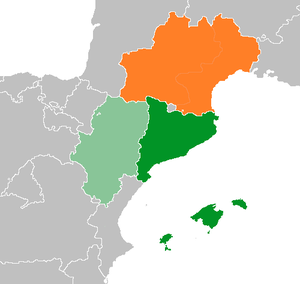
Le Groupement européen de coopération territoriale Pyrénées-Méditerranée s’est constitué en 2009 comme support juridique de l’Eurorégion de même nom créée en 2004.